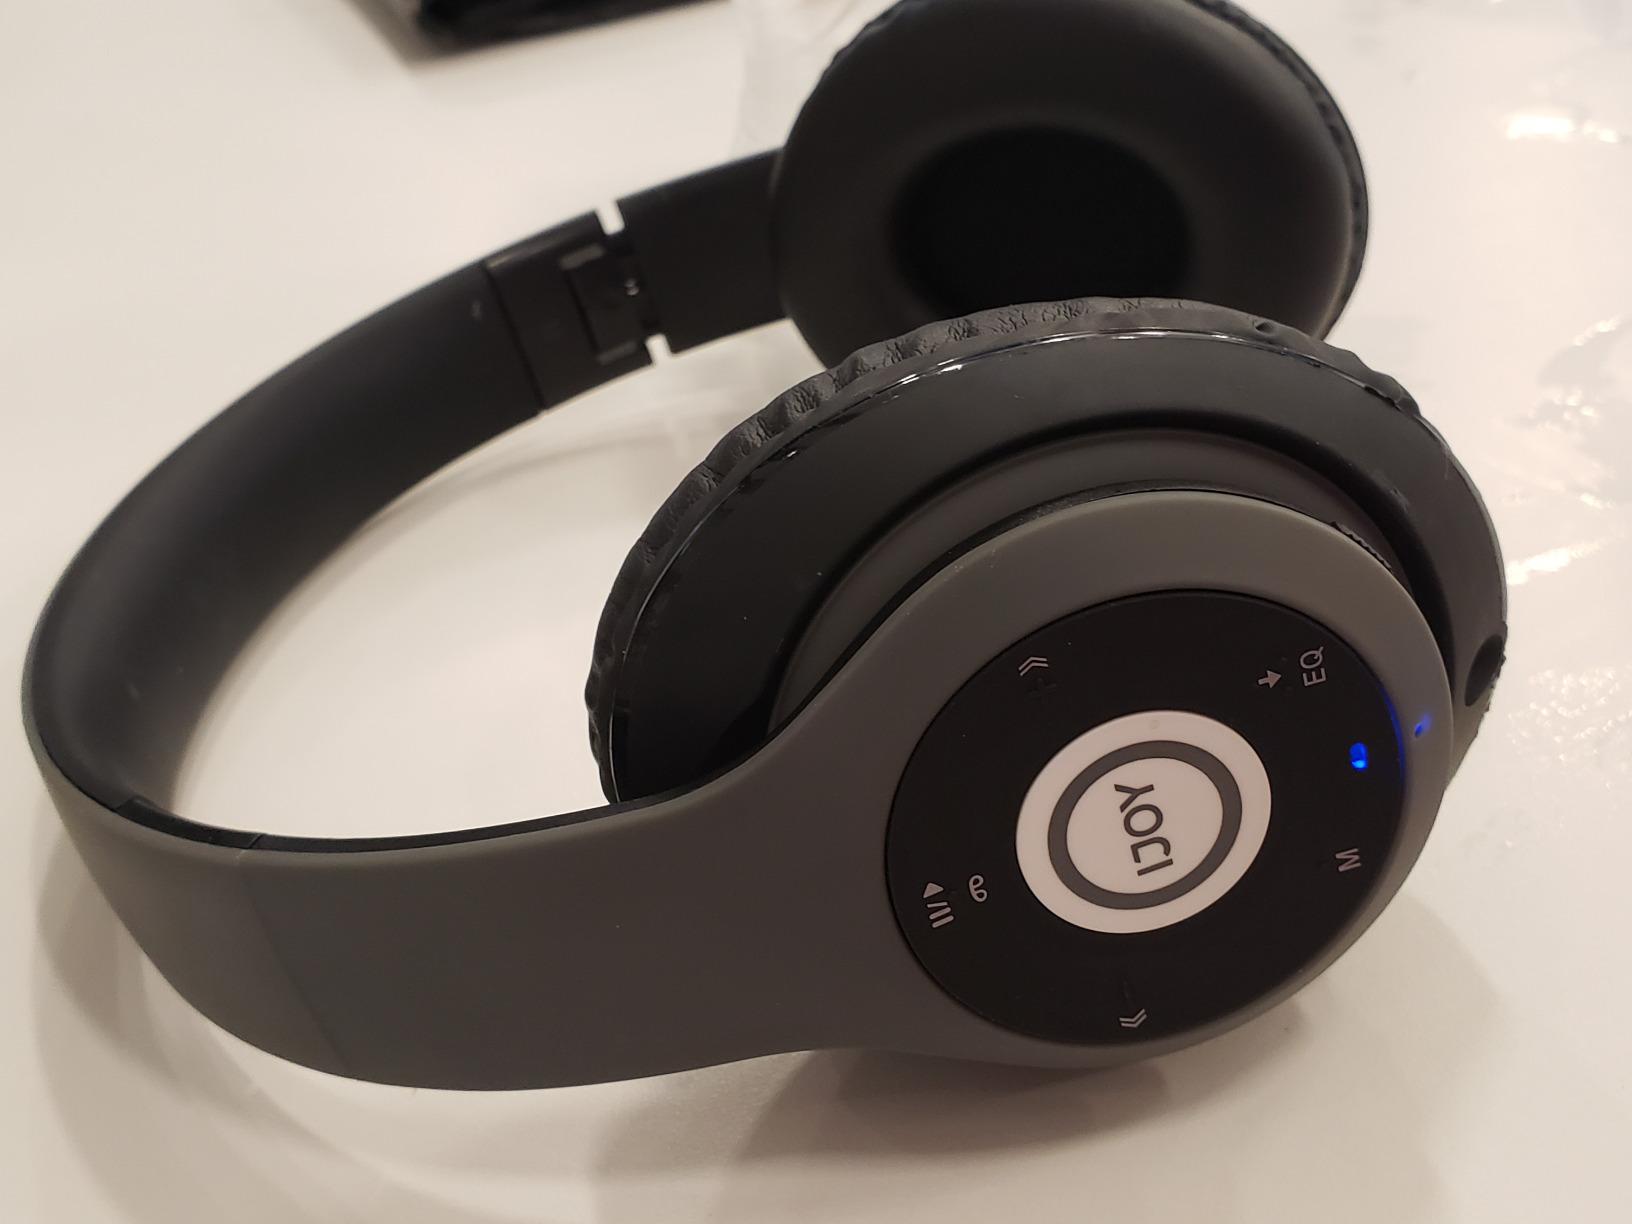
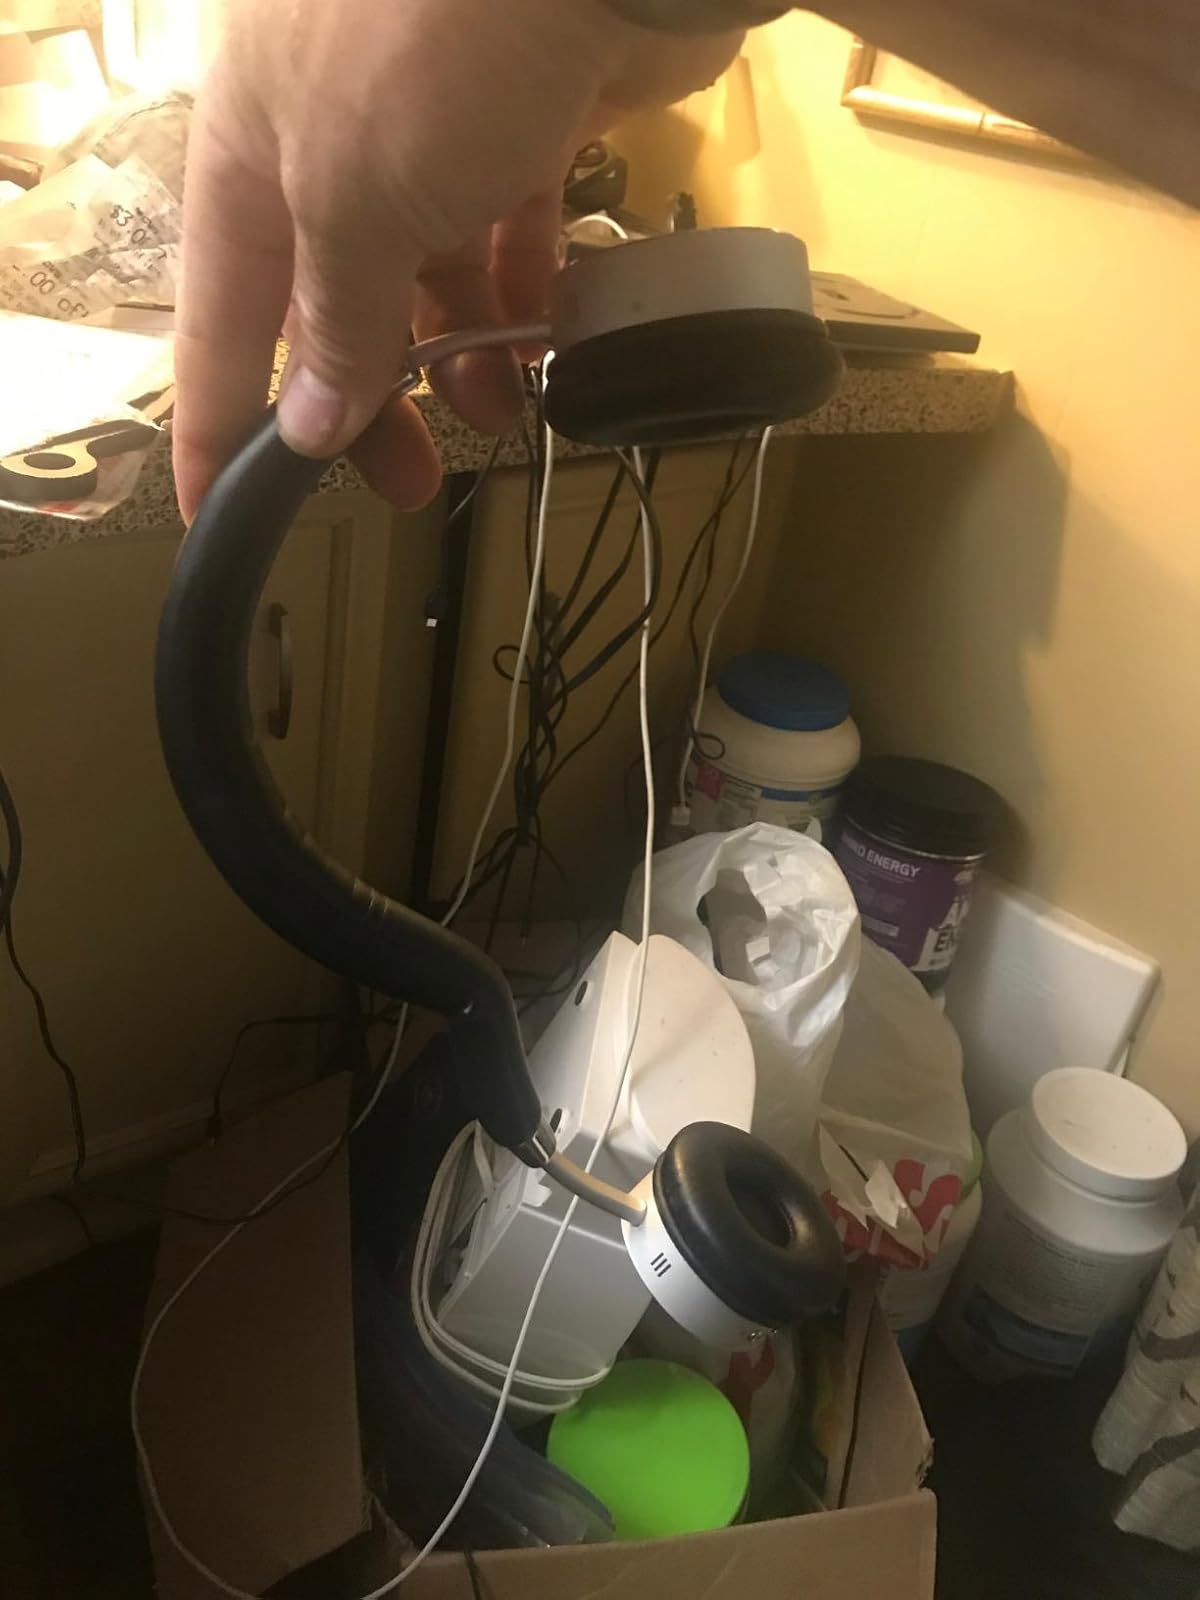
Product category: headphones
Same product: no